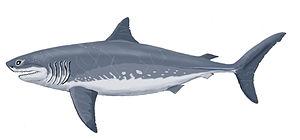
Cretoxyrhina est un genre éteint de requins Lamniformes appartenant au clade également éteint des Cretoxyrhinidae et ayant vécu du Cénomanien jusqu'au Campanien dans ce qui est actuellement le Midwest américain. Les connaissances sur ce requin reposent essentiellement sur des dents fossilisées, même s'il existe quelques rares spécimens complets.